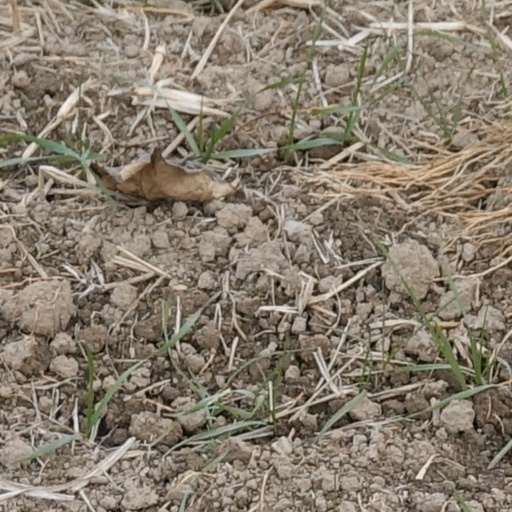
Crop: wheat